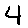
Label: 4